Eurypterina

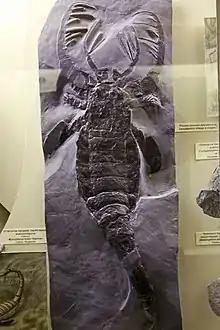
Fossil of "Mixopterus", a mixopterid.

Eurypterina contains eight superfamilies - Onychopterelloidea, Moselopteroidea, Megalograptoidea, Eurypteroidea, Carcinosomatoidea, Waeringopteroidea, Adelophthalmoidea and Pterygotioidea. The relationships between them remain somewhat unclear, the Megalograptoidea is thought to be relatively primitive (between "Onychopterella" and the Eurypteroidea) because they lack a synapomorphy of all more derived swimming forms; the modified distal margin of the sixth podomere of the swimming leg. This position is not necessarily true, since the sixth podomere in the swimming leg resembles the reduced podomere found in the Mixopteridae, and they might instead belong between the Eurypteroidea and Carcinosomatoidea.